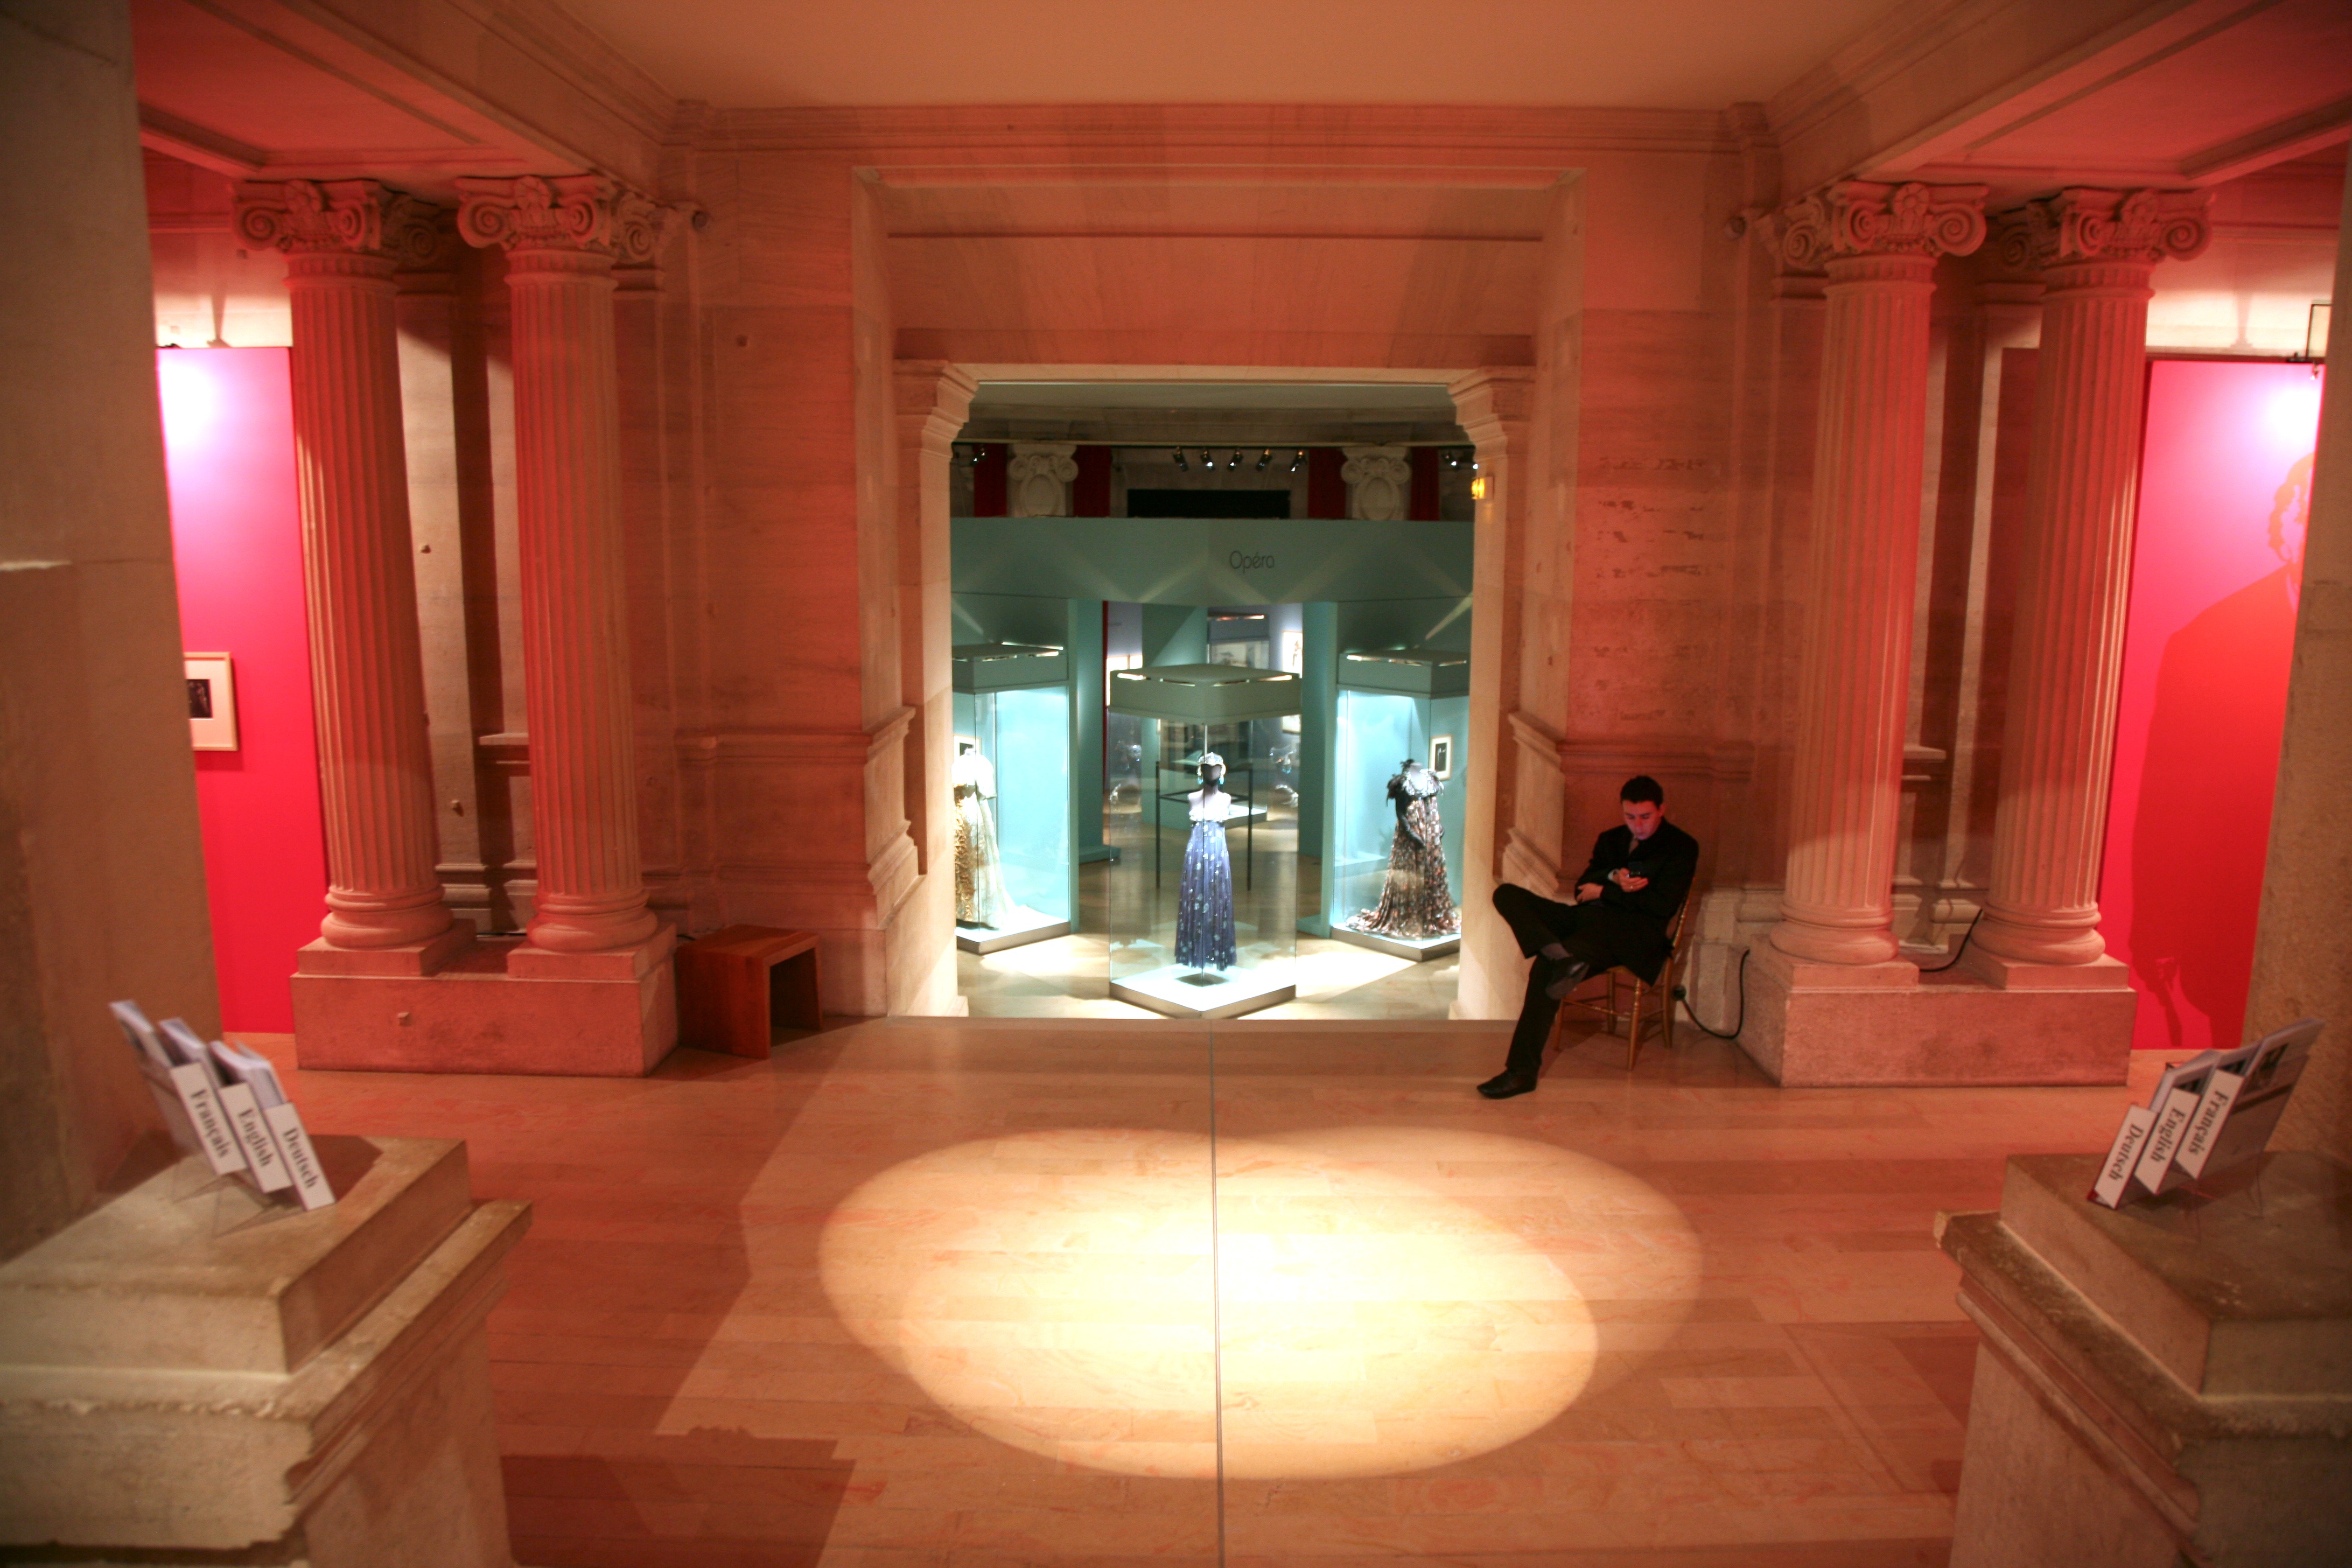
mansion, paris, home, opera, property, living room, room, interior design, exposition, bnf, estate, lobby, exhibition, palaisgarnier, operadeparis, liebermann, rolfliebermann